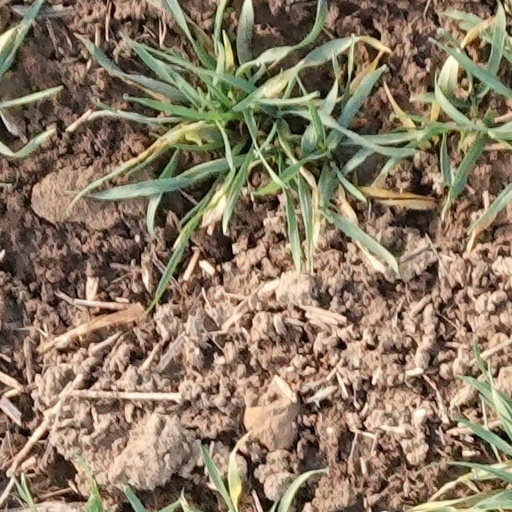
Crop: wheat